Thomas Grady

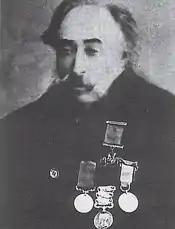

Thomas Grady VC DCM (18 September 1835 – 18 May 1891) was born in Claddagh, County Galway and was an Irish recipient of the Victoria Cross, the highest and most prestigious award for gallantry in the face of the enemy that can be awarded to British and Commonwealth forces.